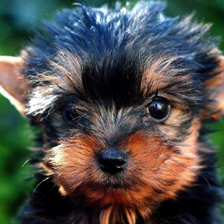
Label: animals